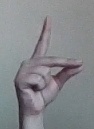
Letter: ta